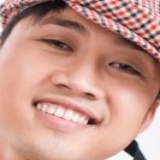
ca sĩ Don Nguyễn